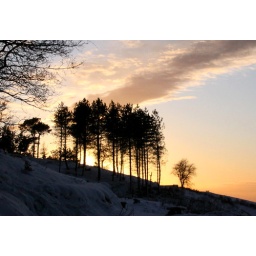
Walking up the path to the standing stones on Clent hillsFeatured in the Birmingham Mail Extra June 11th 2009 edition